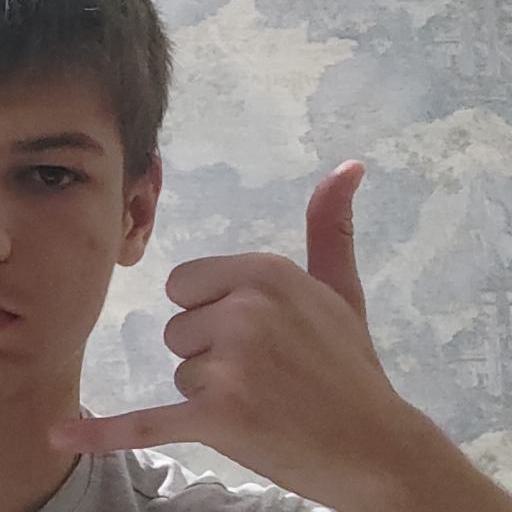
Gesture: call